Question: Please indicate a possible affordance area of cup that can be used for holding
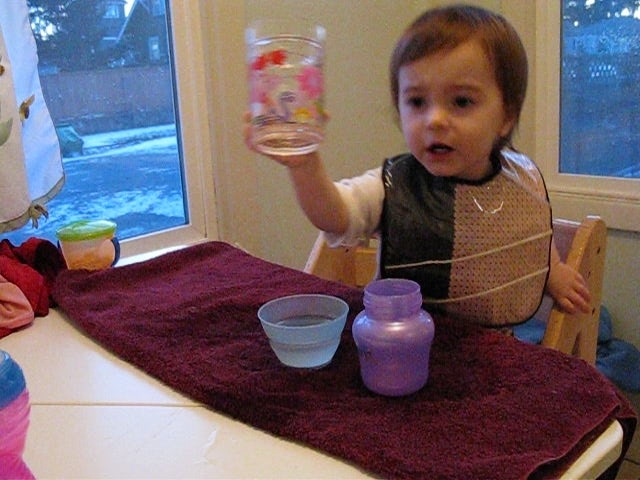
Answer: [238.5, 16.5, 345.5, 172.5]